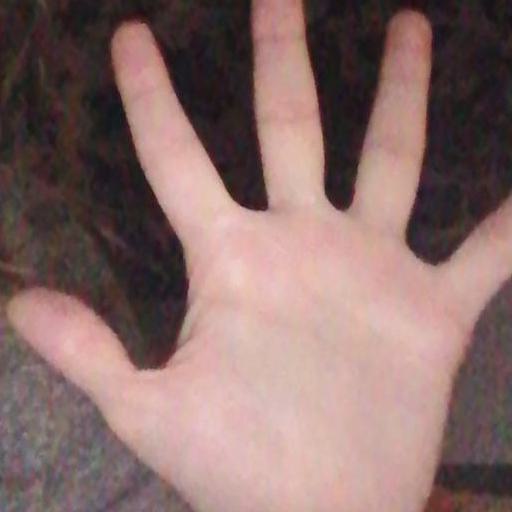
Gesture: palm